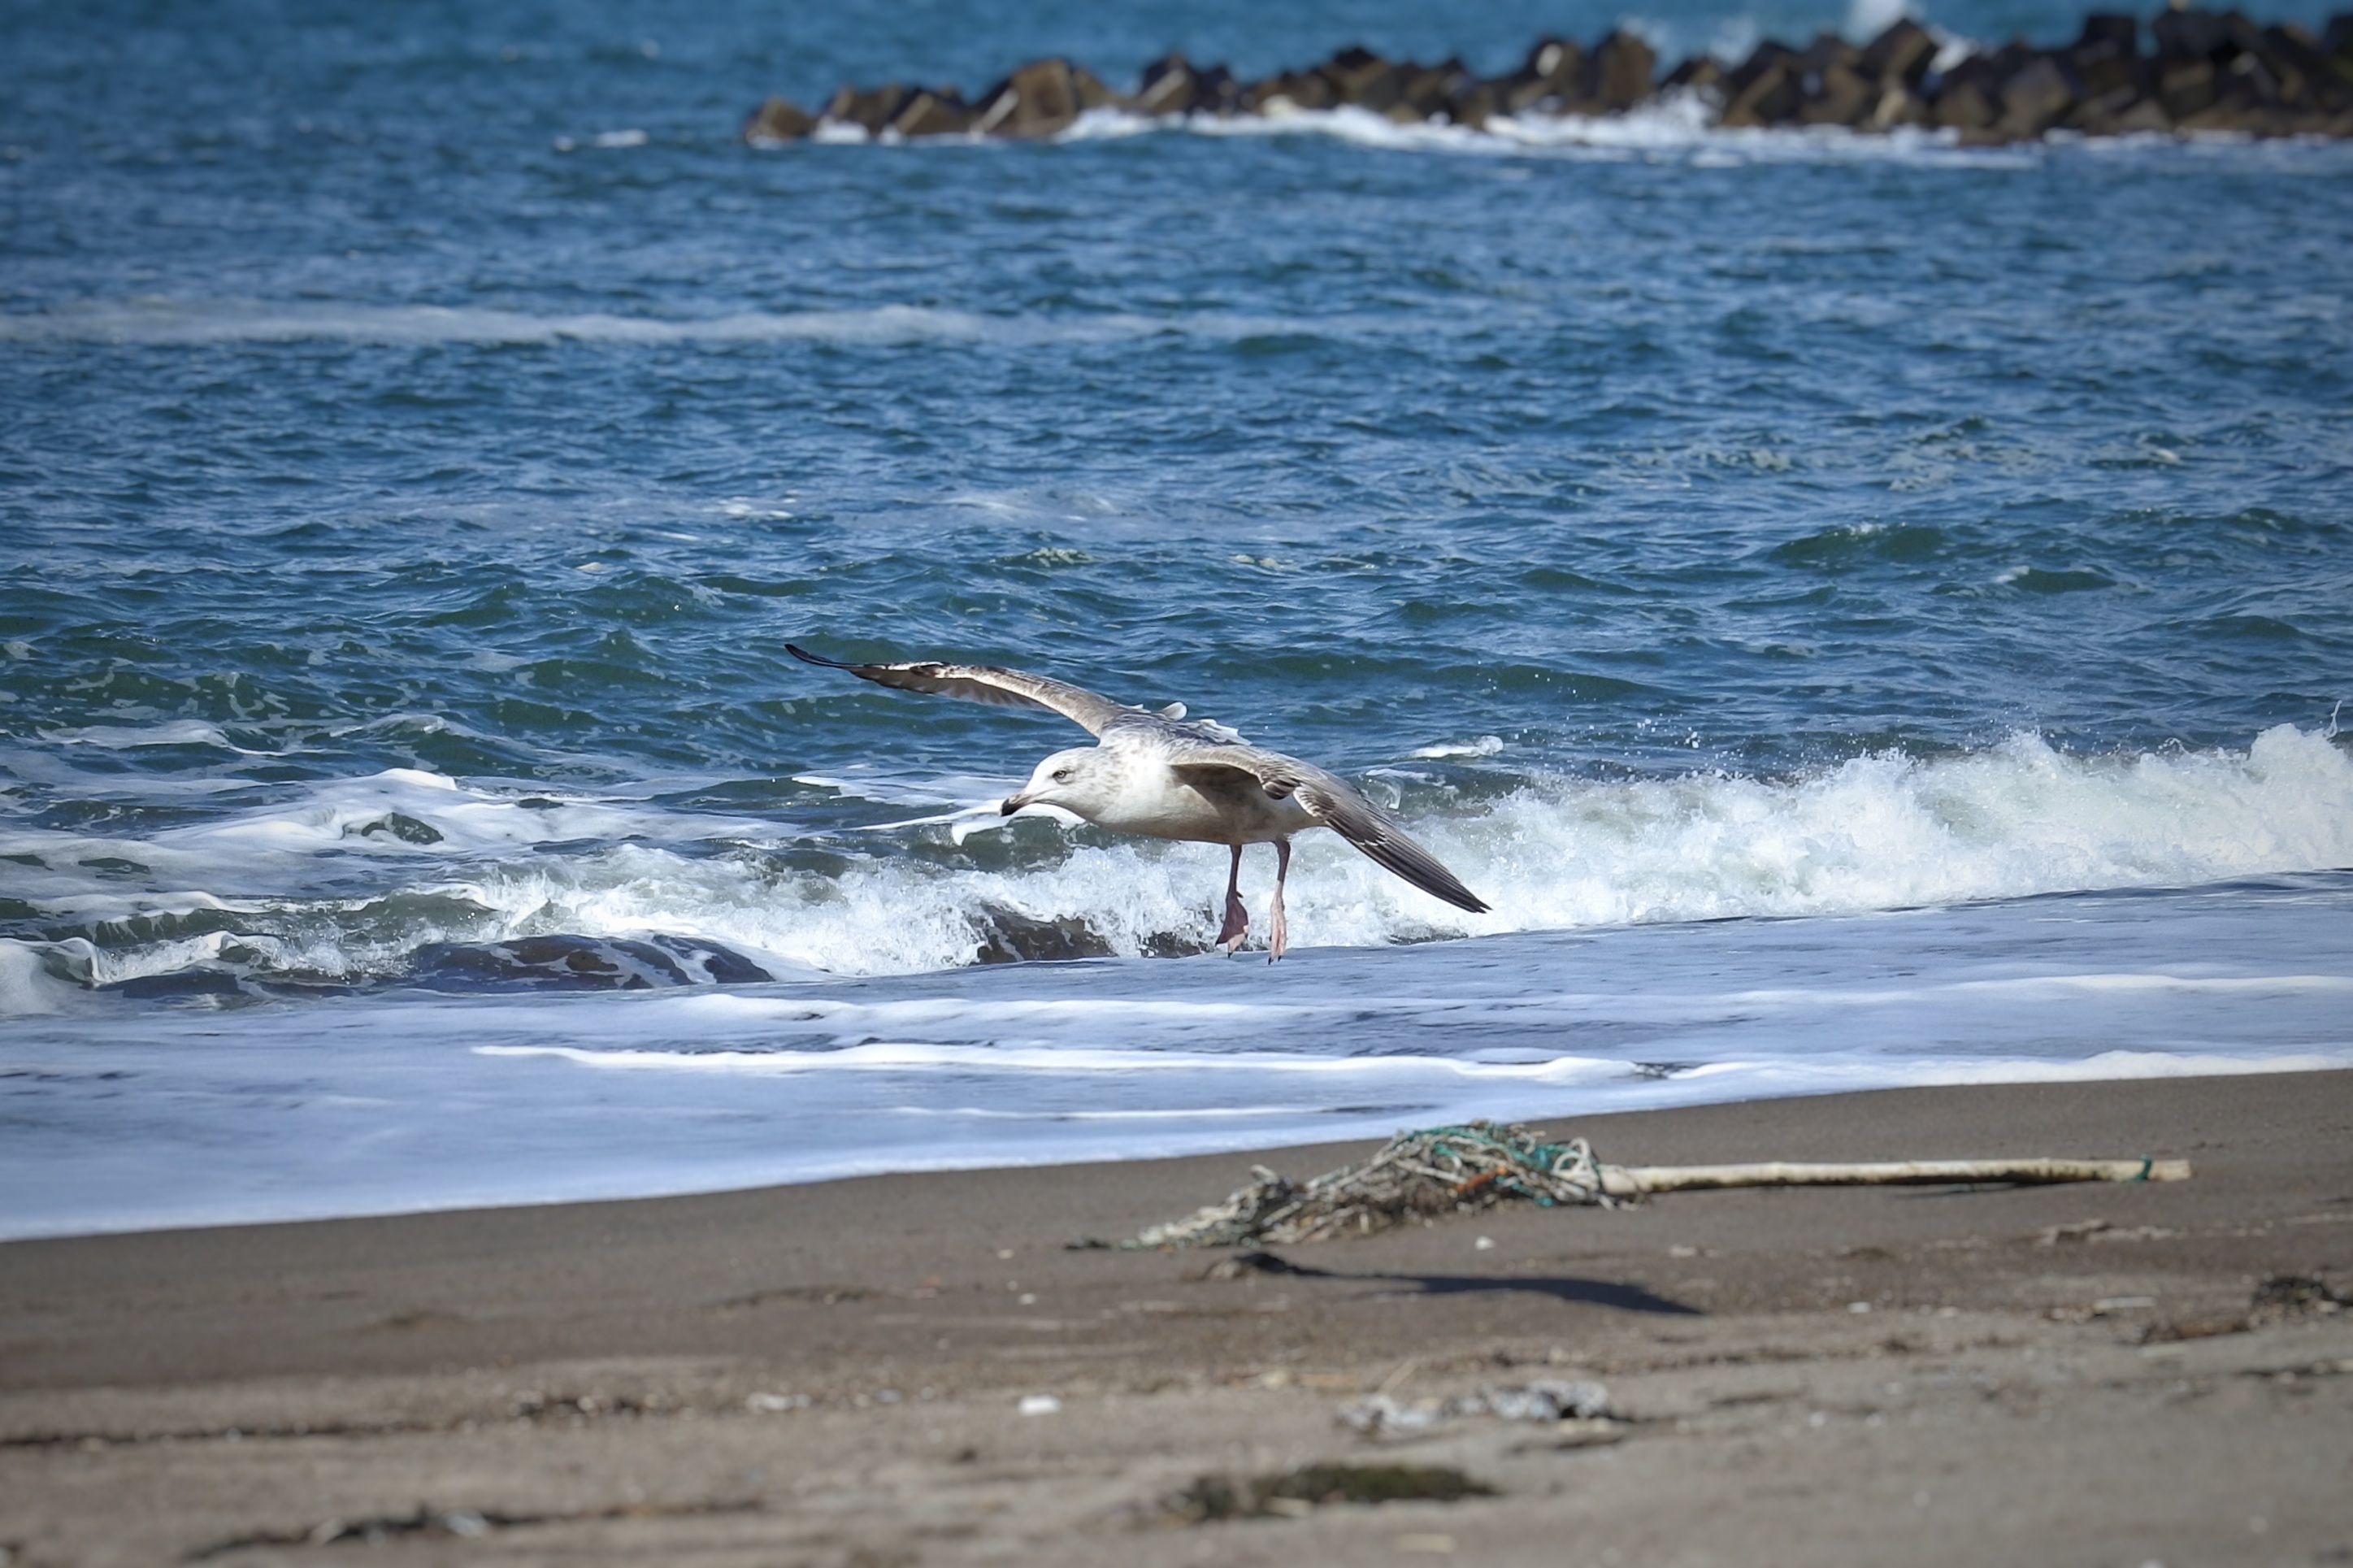
beach, sea, coast, sand, ocean, bird, shore, wave, animal, seabird, seagull, gull, flight, natural, bay, body of water, wild animal, free, cape, sea gull, low altitude flight, charadriiformes, wind wave